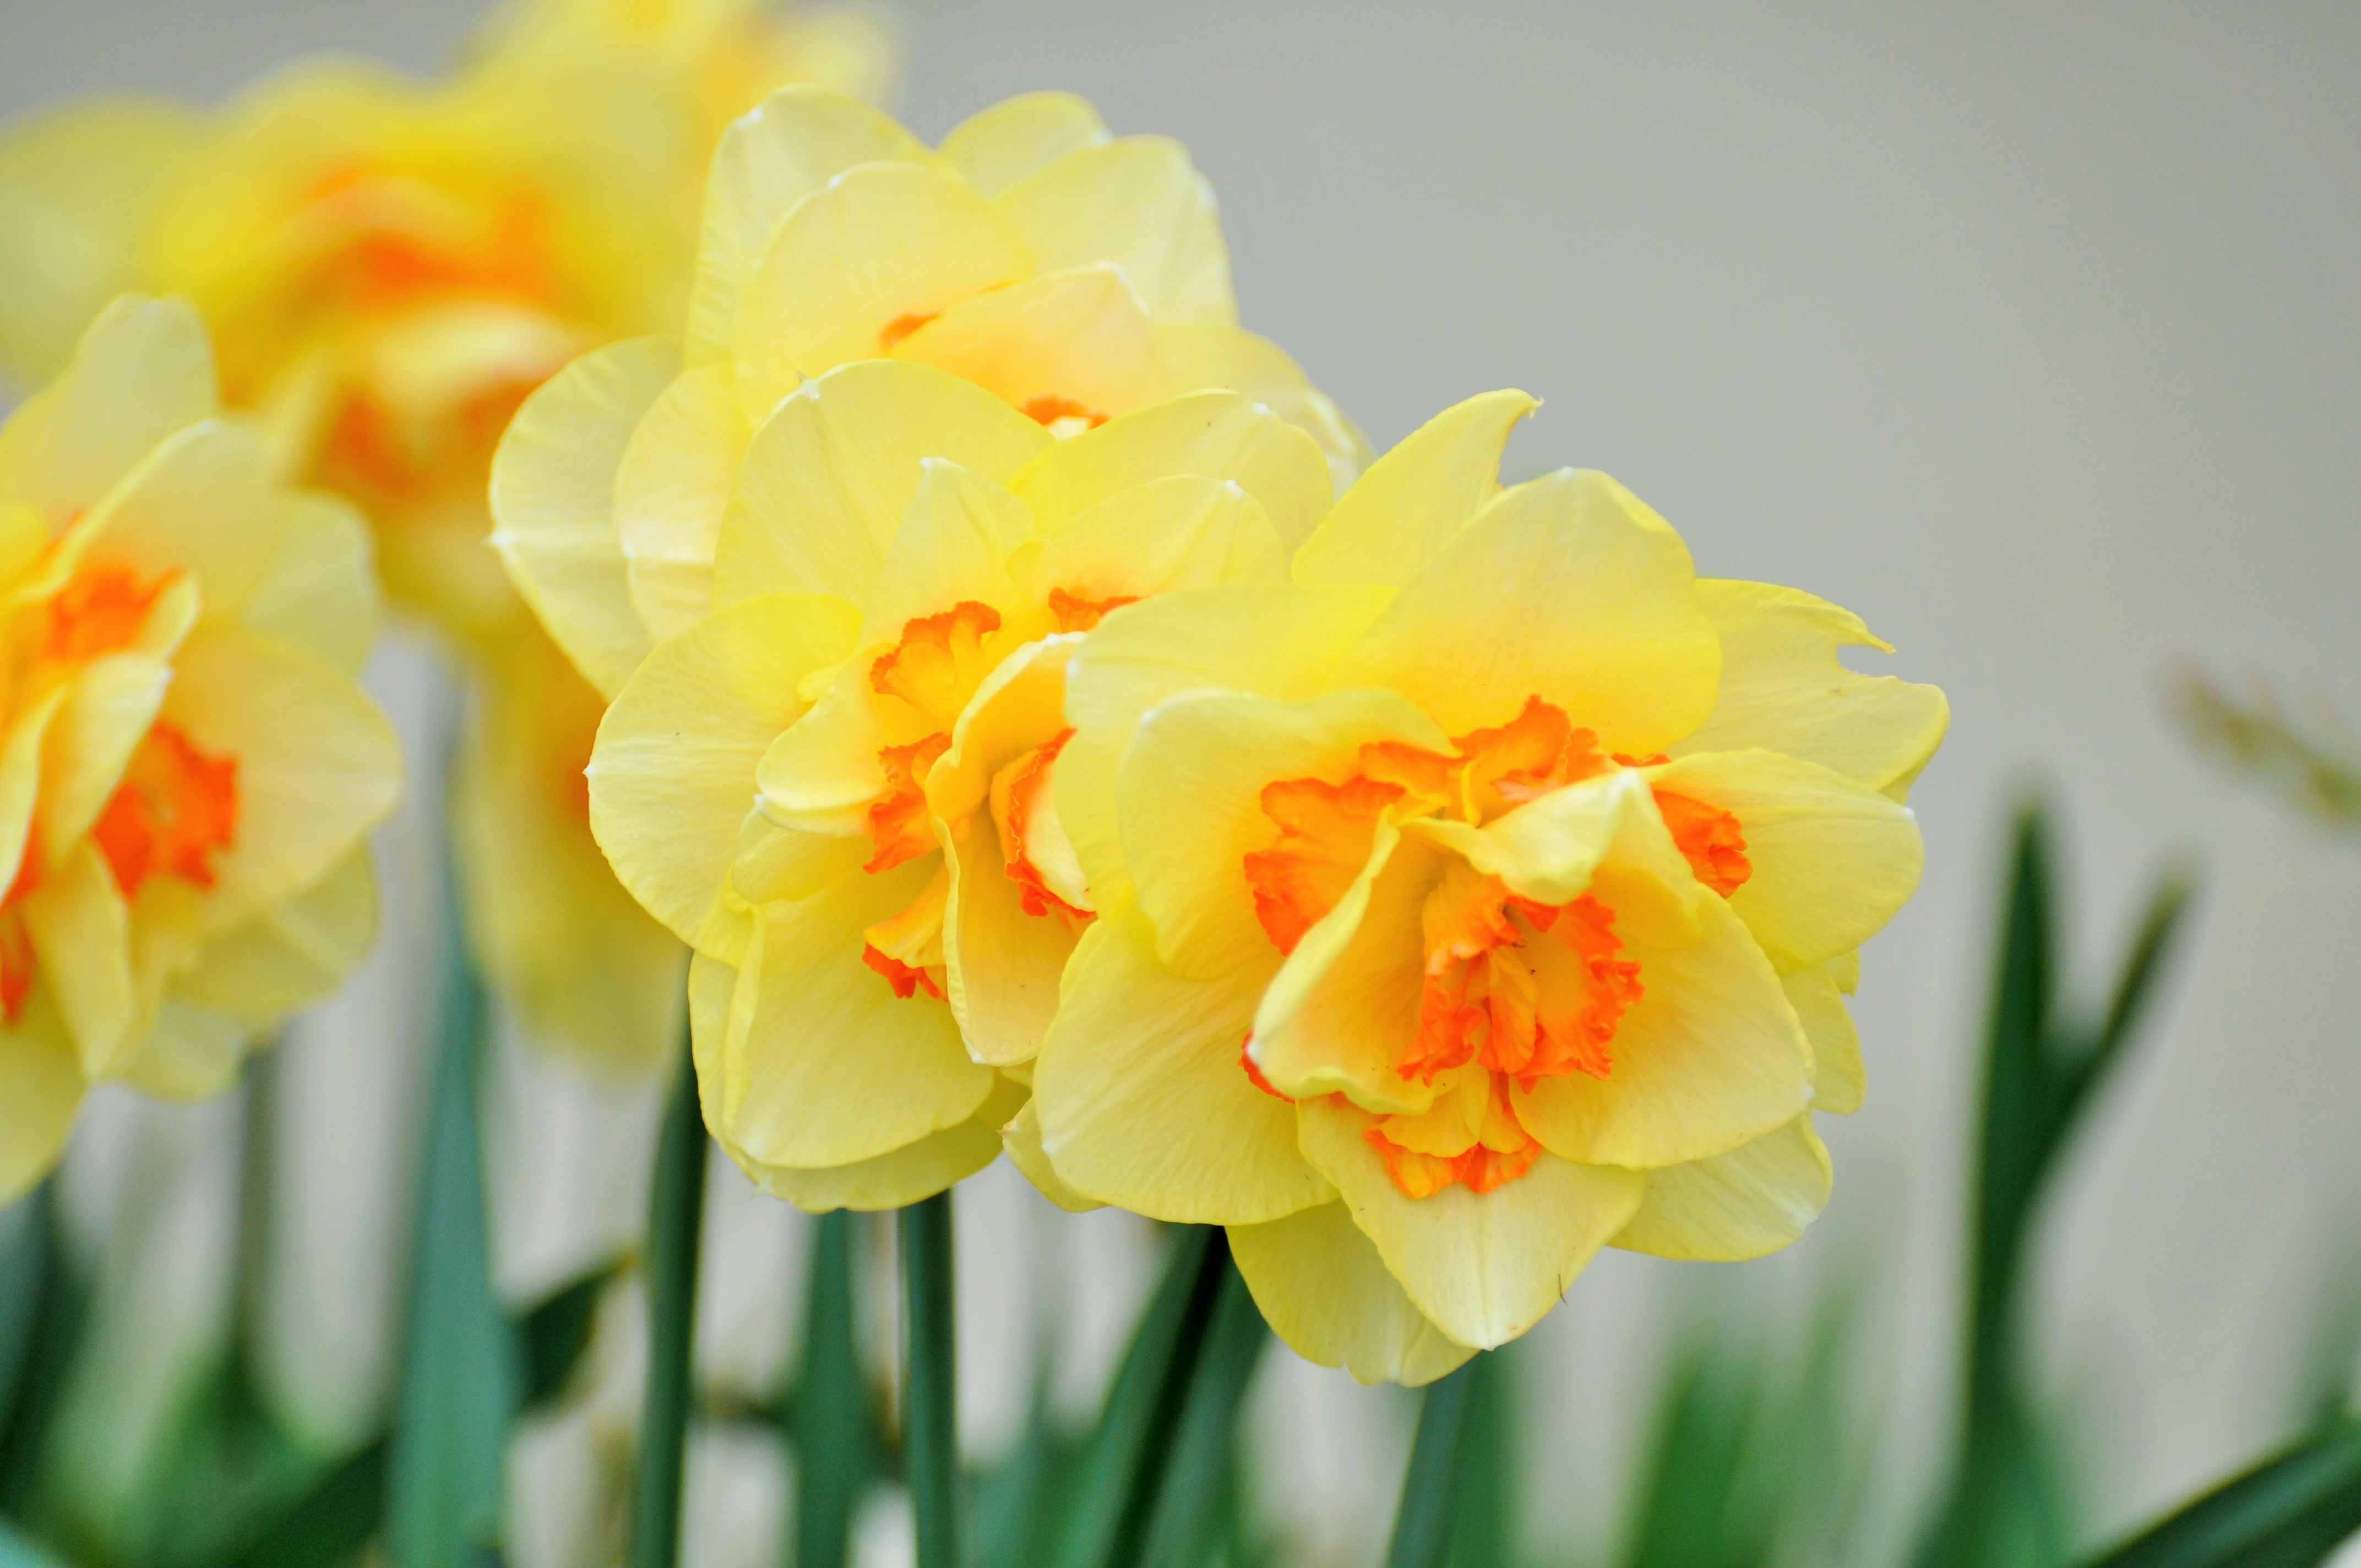
nature, plant, field, flower, petal, country, spring, yellow, garden, flora, wild flower, yellow flower, flowers, wild flowers, daffodils, narcissus, spring flowers, yellow flowers, macro photography, flowering plant, fleurs des champs, land plant